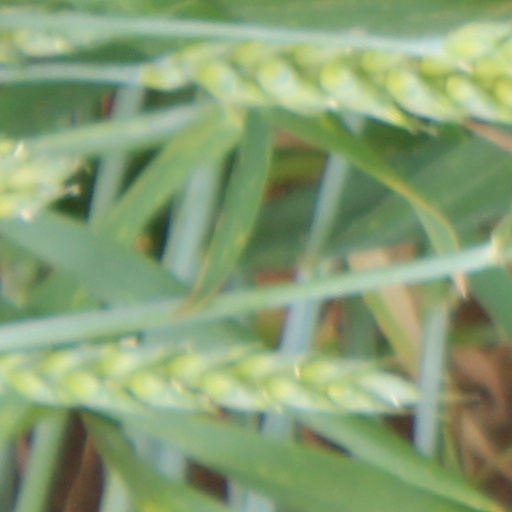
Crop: wheat